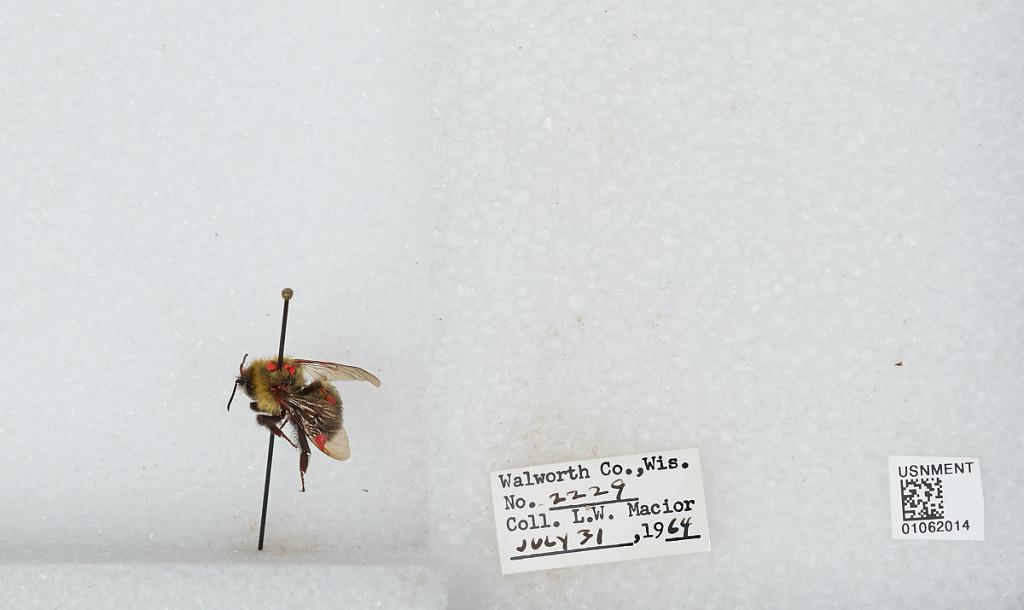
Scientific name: Bombus (Pyrobombus) bimaculatus Cresson
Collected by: L. Macior
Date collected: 1964-7-31
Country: United States
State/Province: Wisconsin
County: Walworth
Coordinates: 42.67, -88.54